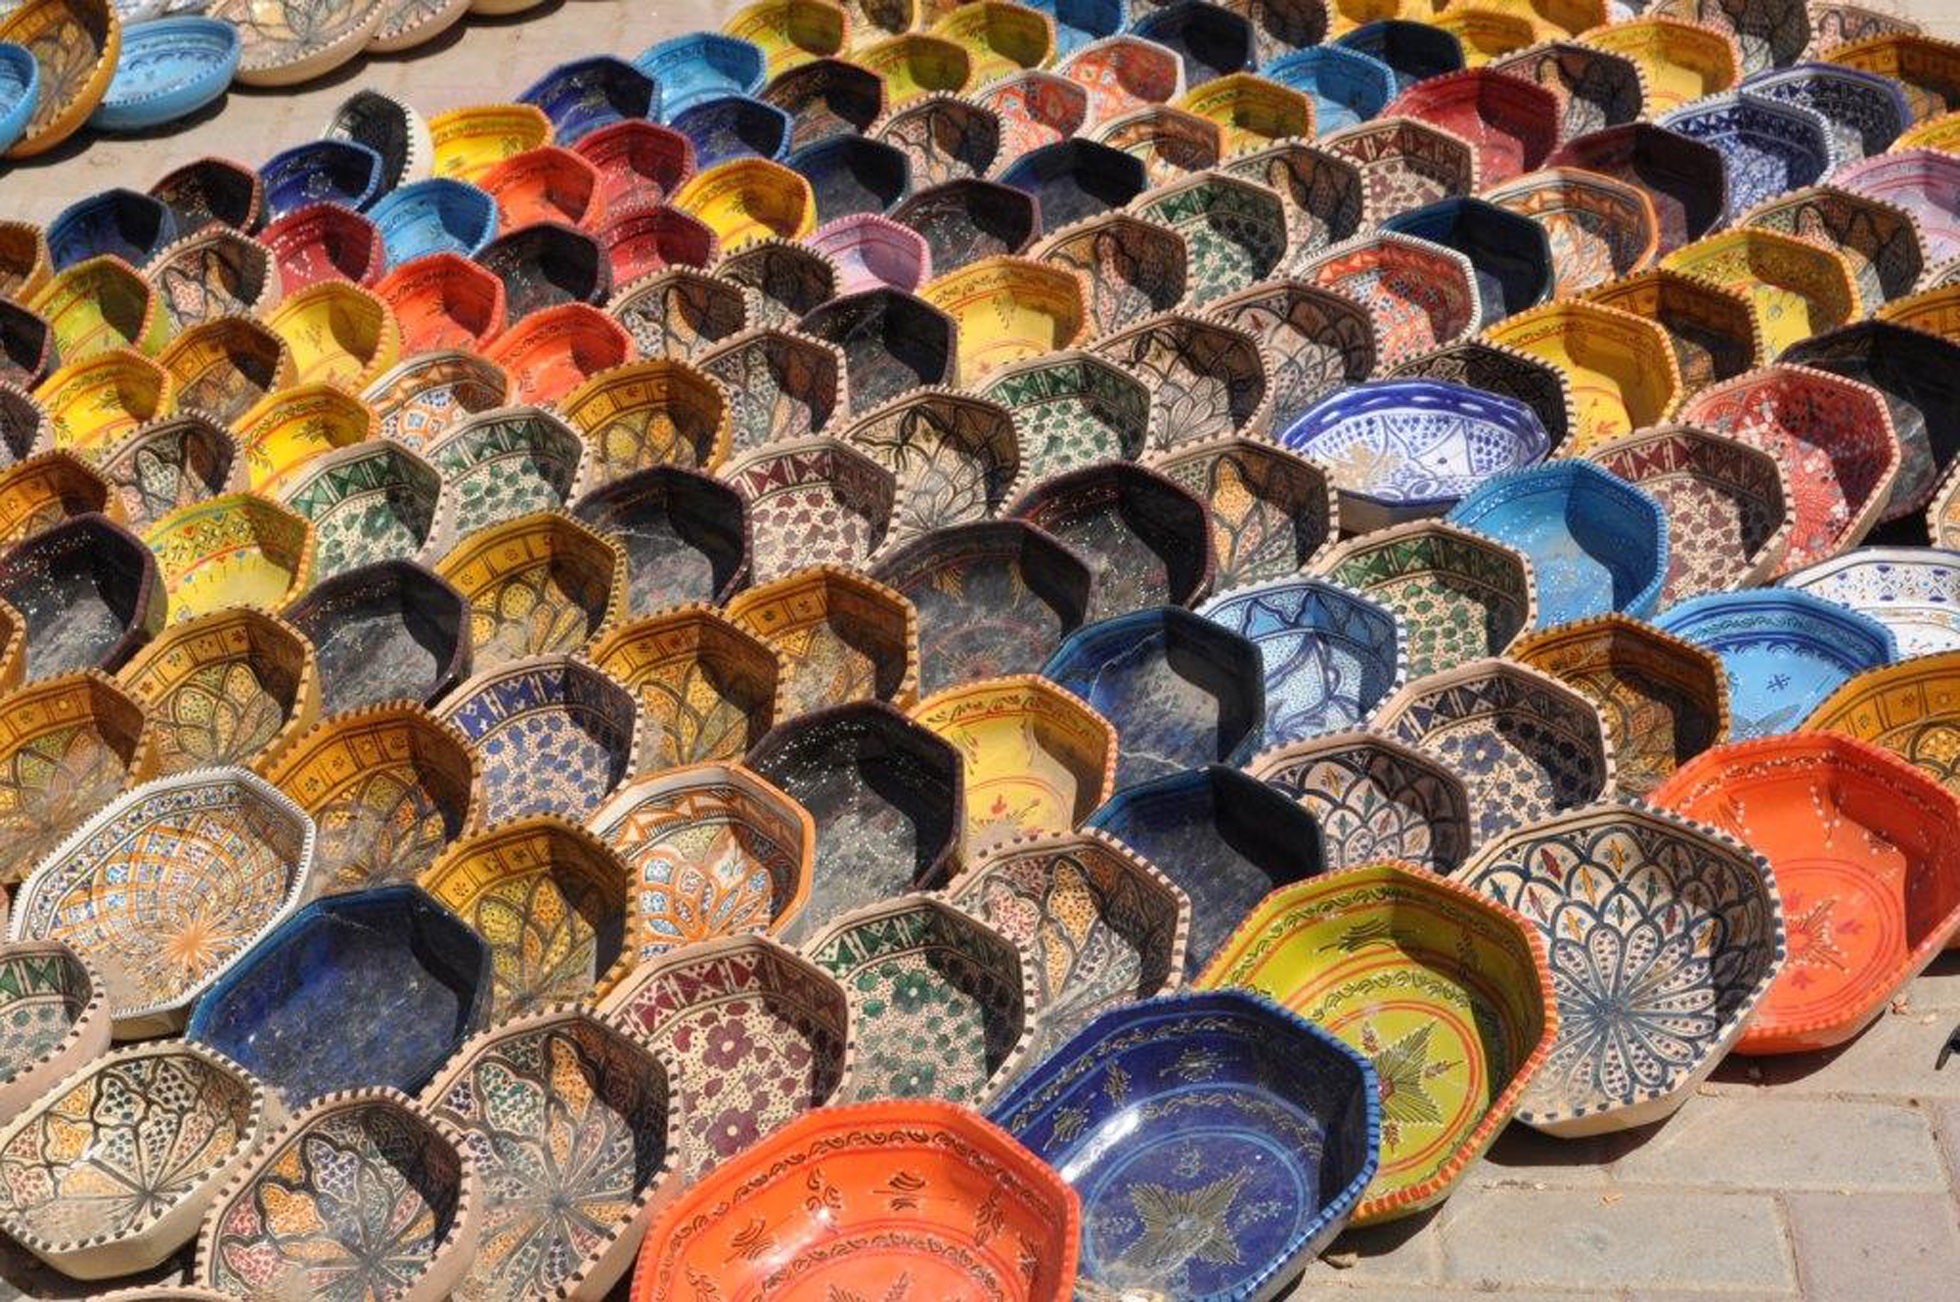
street, travel, pattern, color, pebble, market, homemade, material, circle, ornament, art, mosaic, clay, carving, shape, plates, flooring